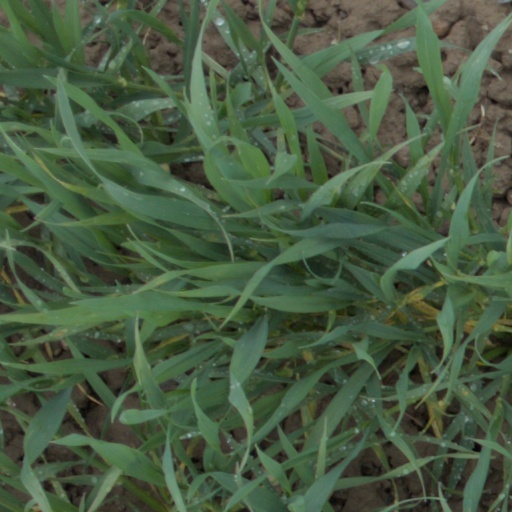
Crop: wheat